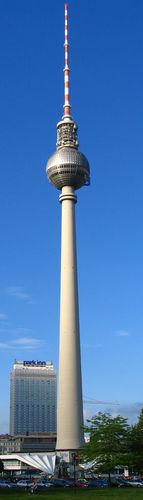
Weather: sun or clear